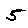
Label: 5